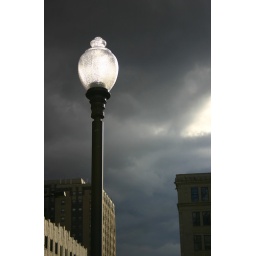
lamp post illuminated by the sky